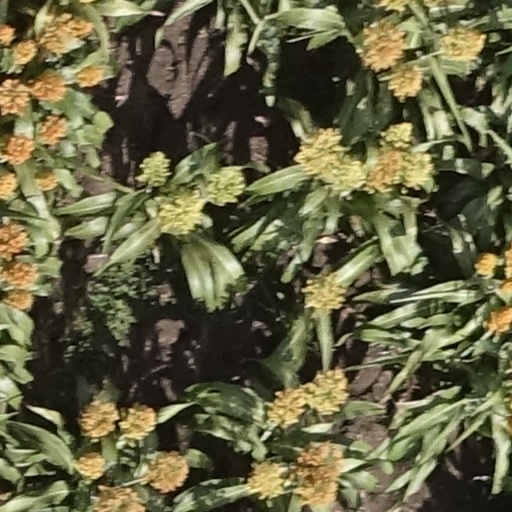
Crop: sorghum